Nicoll Highway MRT station

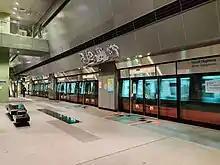
View of one of the station platforms, with one of the reliefs above the platform screen doors

The station features Khiew Huey Chian's artwork "Re-claiming the Peripherals" as part of the Art-in-Transit programme – a public art showcase that integrates artworks into the MRT network. The artwork consists of four reliefs displayed over the platform doors, depicting often-overlooked wild plants in various shapes and formations. These plants had been crucial in preventing soil erosion of the reclaimed land on which the station is presently located, and had also left a deep impression on Khiew during his youth. He sought to showcase their importance by depicting the site's early beginnings before development of the area.